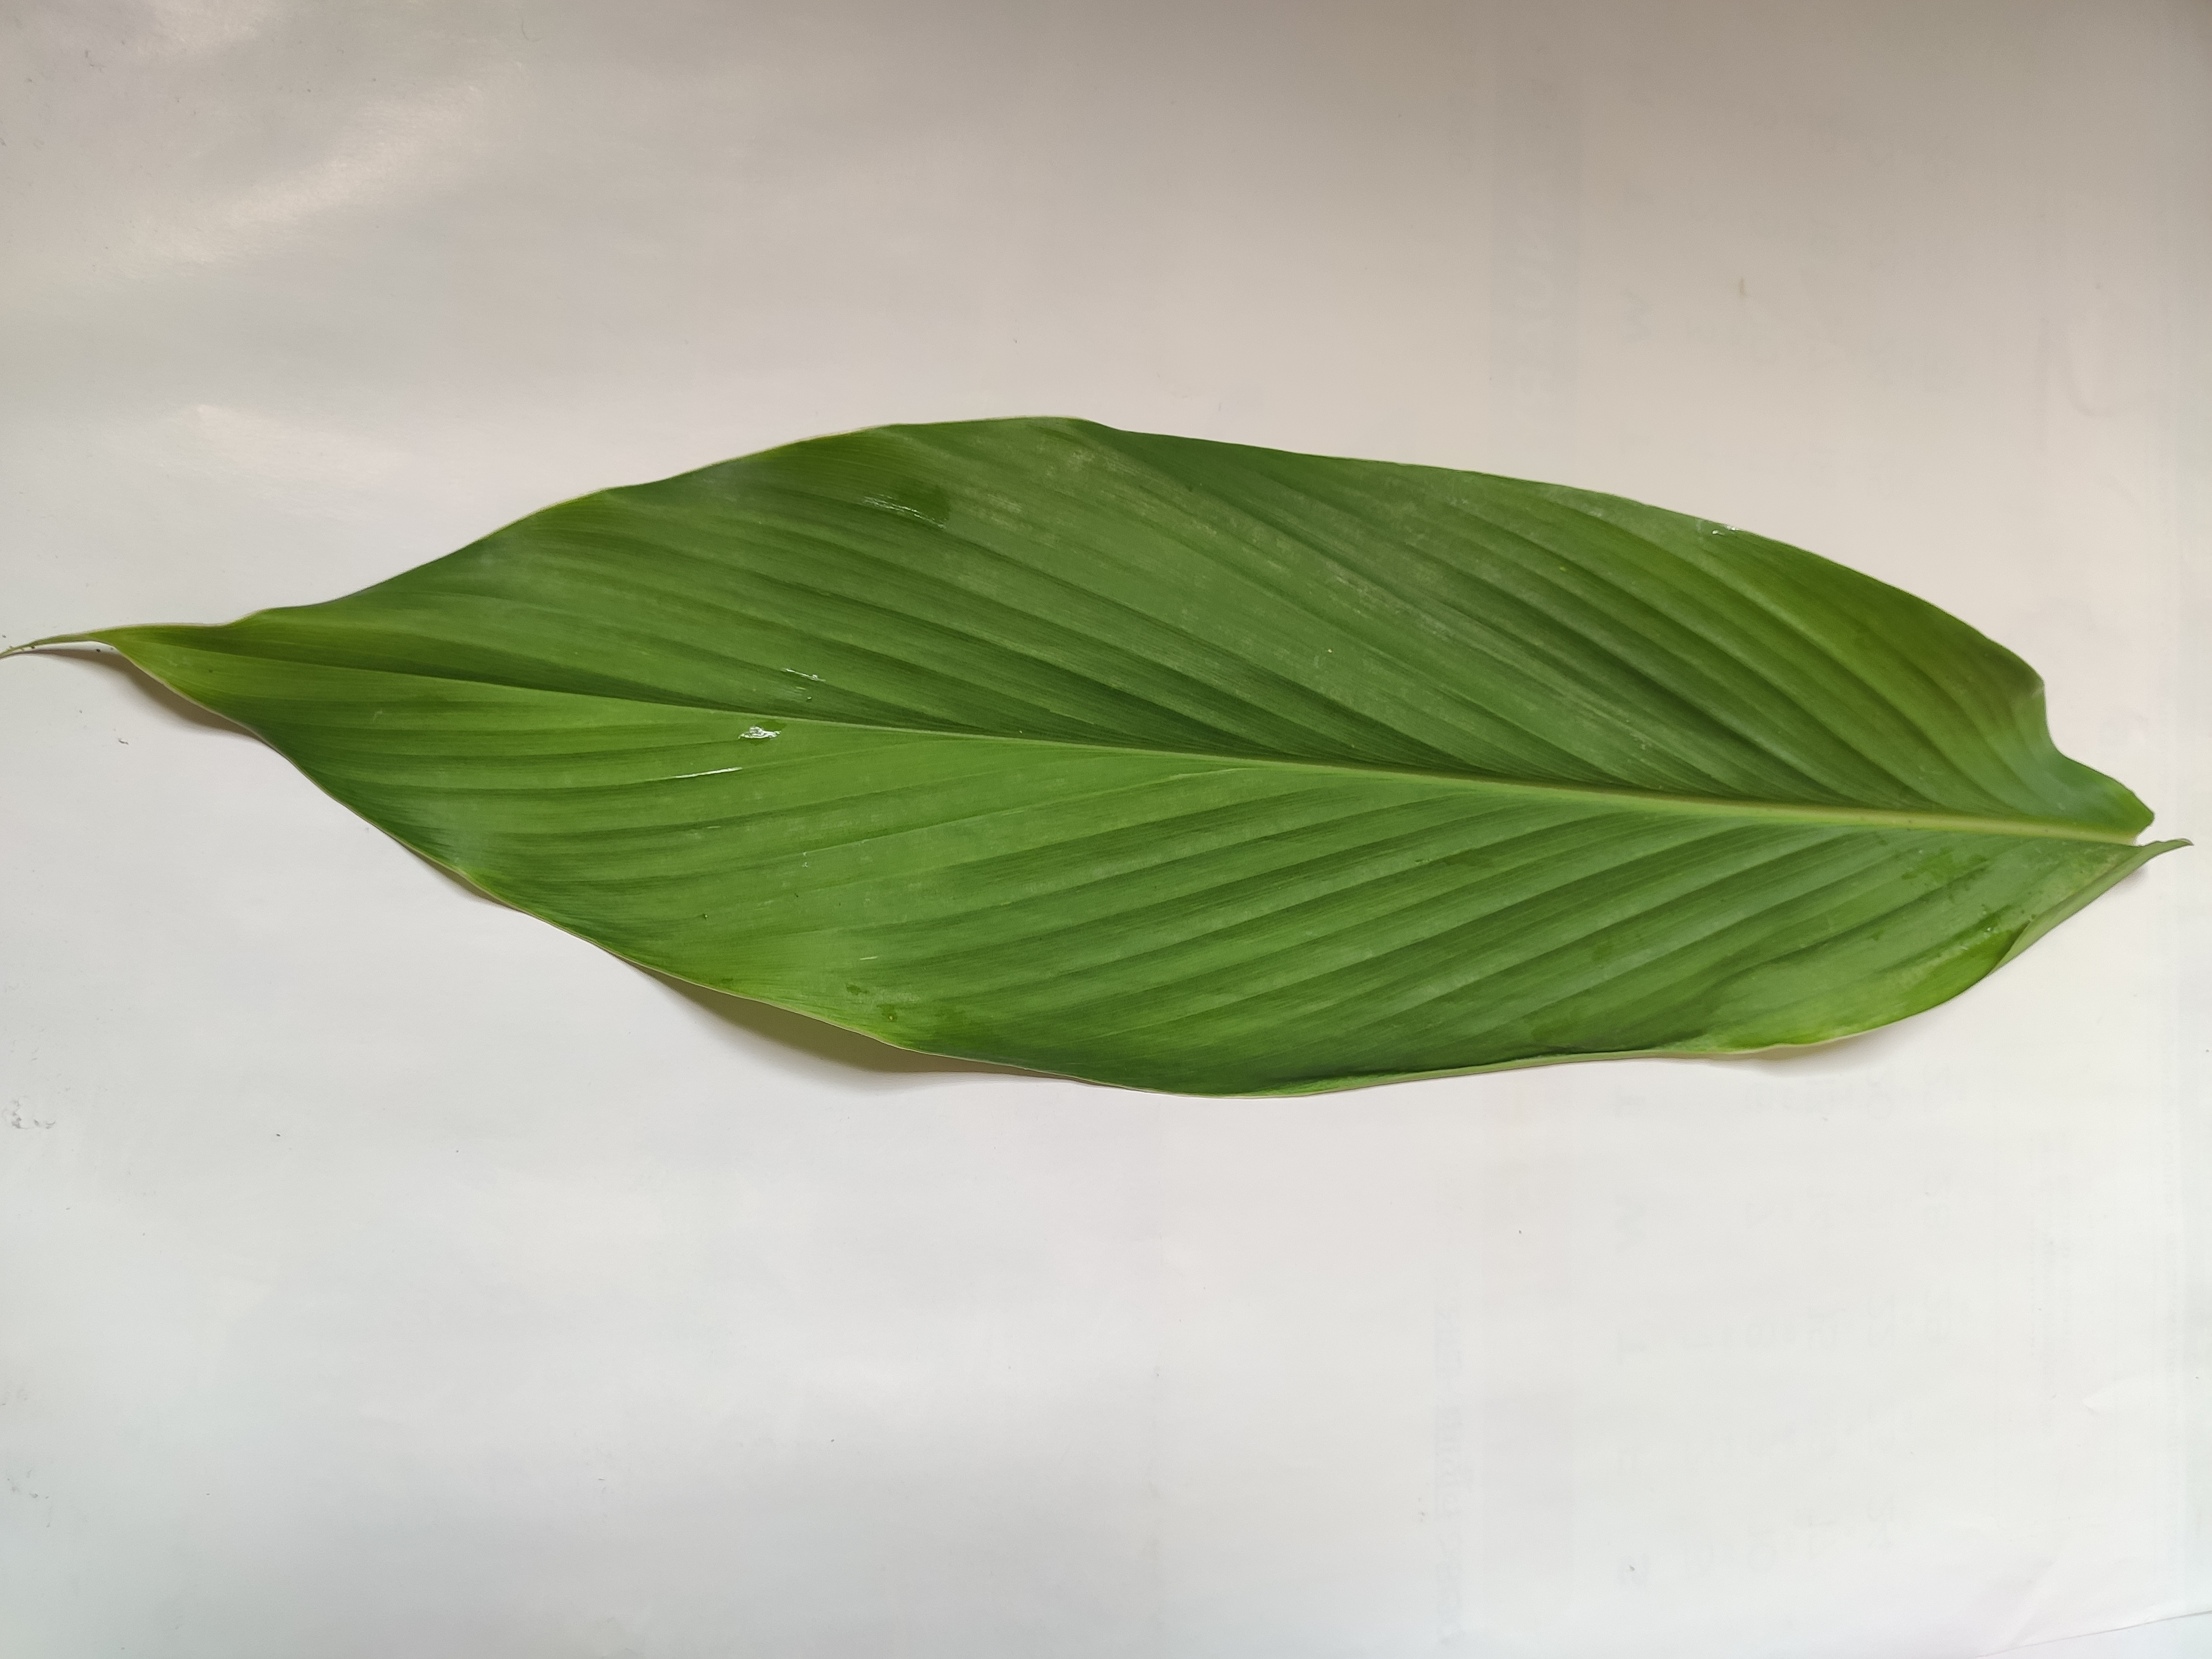
Label: Healthy_Leaf